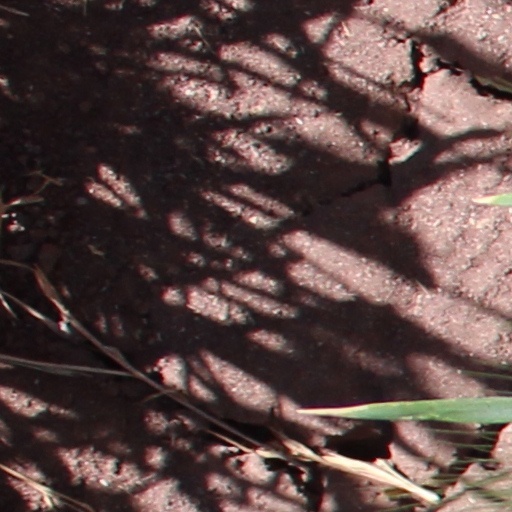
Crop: wheat